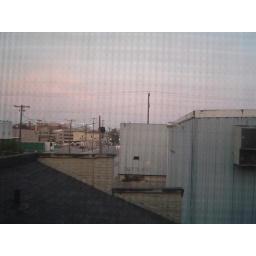
dirty old peterborough. this is the view of my bedroom, of the food bank and, way in the distance, the bus terminal.